Chrysorthenches glypharcha

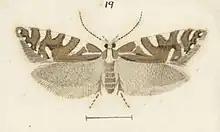
Illustration by Hudson.

Some specimens of "C. glypharcha" are similar in appearance to "C. polita".